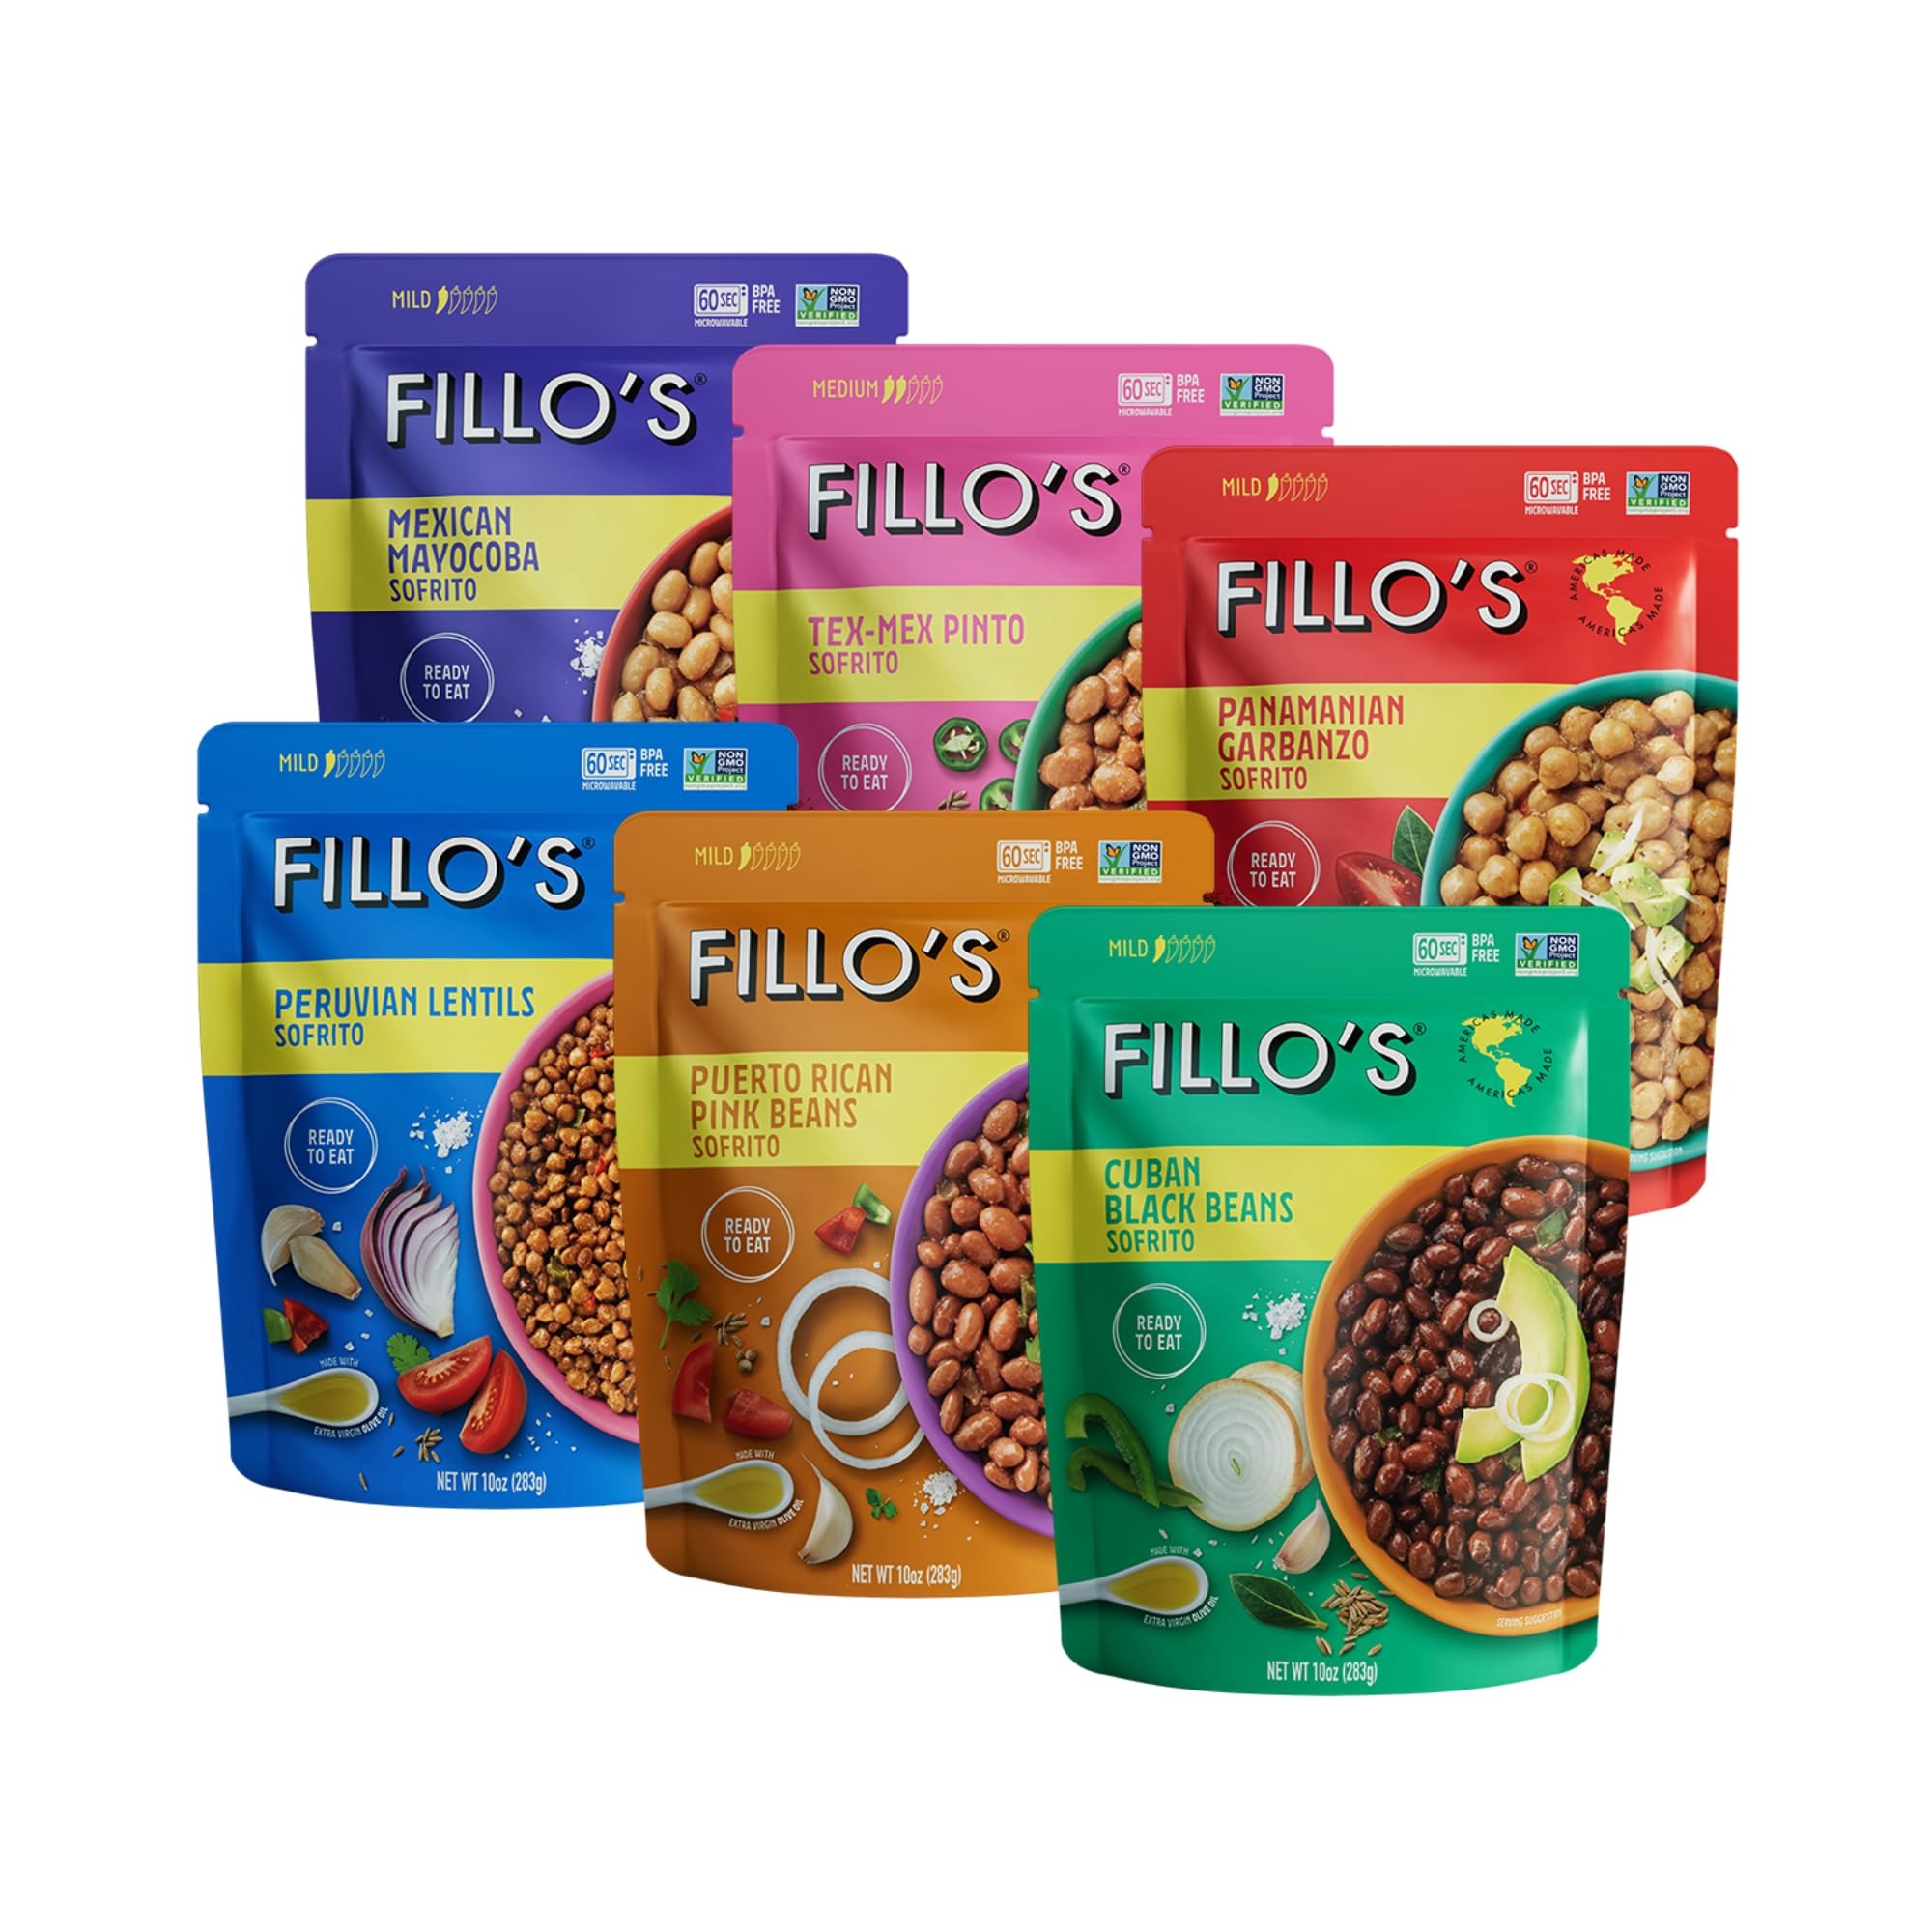
Item Name: Fillo's Ready to Eat Beans & Lentils Variety Pack | Black Beans, Lentils, Pinto Beans, Mayocoba Beans | Gluten-Free, Preservative-Free, Microwavable Meals, Non-GMO, Vegan, Plant Protein, 10 oz Pk of 6
Bullet Point 1: Ready to Eat Sofrito Variety: Our Variety of beans and lentils deliver authentic traditional flavor and a clean label— No questionable ingredients or anything else you wouldn’t find in your own pantry.
Bullet Point 2: Gluten-Free & Preservative Free: Our sofrito is made with non-GMO ingredients including: black beans, fresh vegetables, herbs, and spices cooked in extra virgin olive oil.
Bullet Point 3: Nutritious: High in protein, grains and beans make a complete meal, providing your macro-nutrient needs with protein, carbohydrates and healthy-fat (plus fiber).
Bullet Point 4: Microwavable & Convenient: Just vent, heat and serve. Our BPA-free microwavable pouches are shelf-stable and ideal for meals on the go—at work, camping, or picnics. Perfect for no-fuss weeknight dinners too.
Bullet Point 5: Versatile: On salads, as a side or right out of the pouch. Our black beans go well with anything you are serving, but are terrific on their own, too. Pairs great with pork chops and rice.
Product Description: Our Variety of beans and lentils deliver authentic traditional flavor and a clean label— No questionable ingredients or anything else you wouldn’t find in your own pantry.
Value: 60.0
Unit: Ounce

Price: 35.89